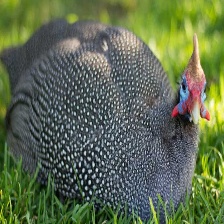
Species: GUINEAFOWL
Scientific name: NUMIDIDAE